Clemens van Blitterswijk

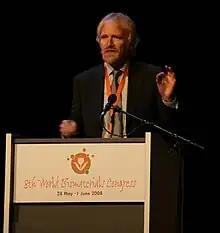
Clemens van Blitterswijk

Clemens A. van Blitterswijk (1957, The Hague) is a Dutch tissue engineer who contributed to the use of biomaterials to heal bone injuries, especially using osteoinductive ceramics. In collaboration with Jan de Boer and others, he has contributed to screening microtextures to study cell-biomaterial interactions, an approach termed materiomics.